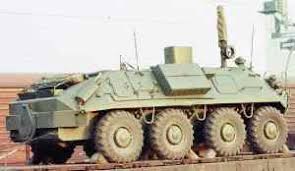
Label: BTR